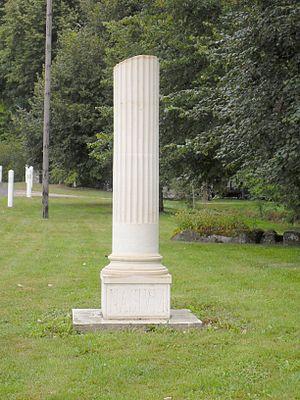
Boviolles colonne Nasium Ainsi s'exprimait Ranxin dans son Voyage historique et pittoresque sur les ruines de Nasium&#91
La voie romaine qui reliait Durocortorum à Divodurum Mediomatricorum — aujourd’hui Reims à Metz — fait partie du grand itinéraire de Strasbourg à Boulogne-sur-Mer par Metz, Reims et Amiens.
Naix-aux-Forges est une commune française située dans le département de la Meuse, en région Grand Est.
Nasium, ville de Gaule, première capitale de la civitas des Leuques, dans l'Est de la France, est aujourd'hui Naix-aux-Forges dans la Meuse à proximité de Ligny-en-Barrois et de Bar-le-Duc.
Boviolles est une commune française située dans le département de la Meuse, en région Grand Est.